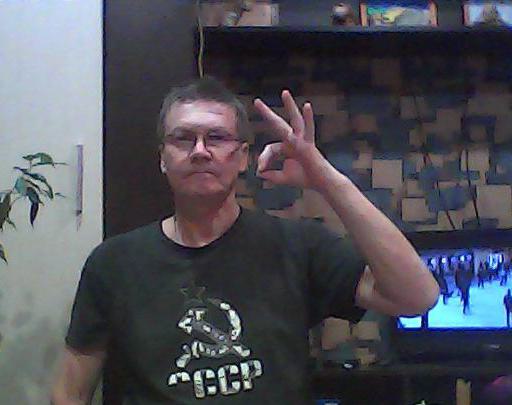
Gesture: ok